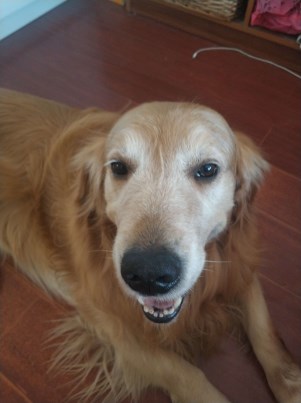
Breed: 5355-n000126-golden_retriever